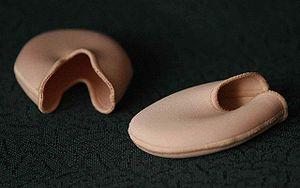
Le travail sur pointes est une technique en danse classique qui consiste à danser sur l'extrémité distale, aplatie, du chausson de danse ou pointes. Par métonymie, le mot désigne aussi les chaussons de danse à semelles renforcées utilisés en danse classique.